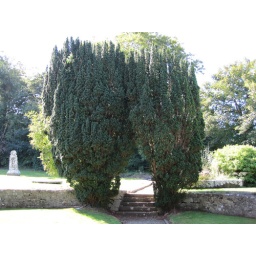
Old yew trees in the churchyard (Traditionally put there to prevent grazing animals since it is poison to them).